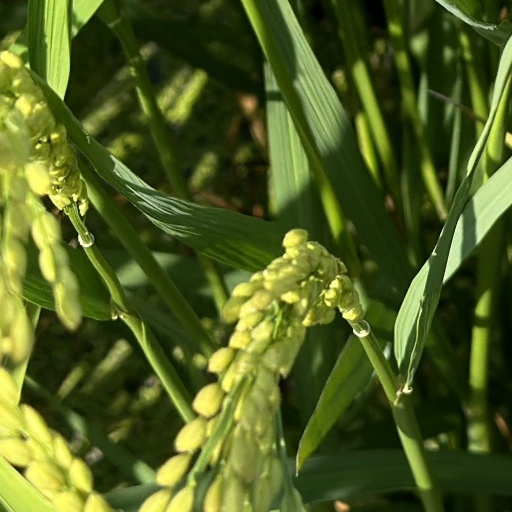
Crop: rice